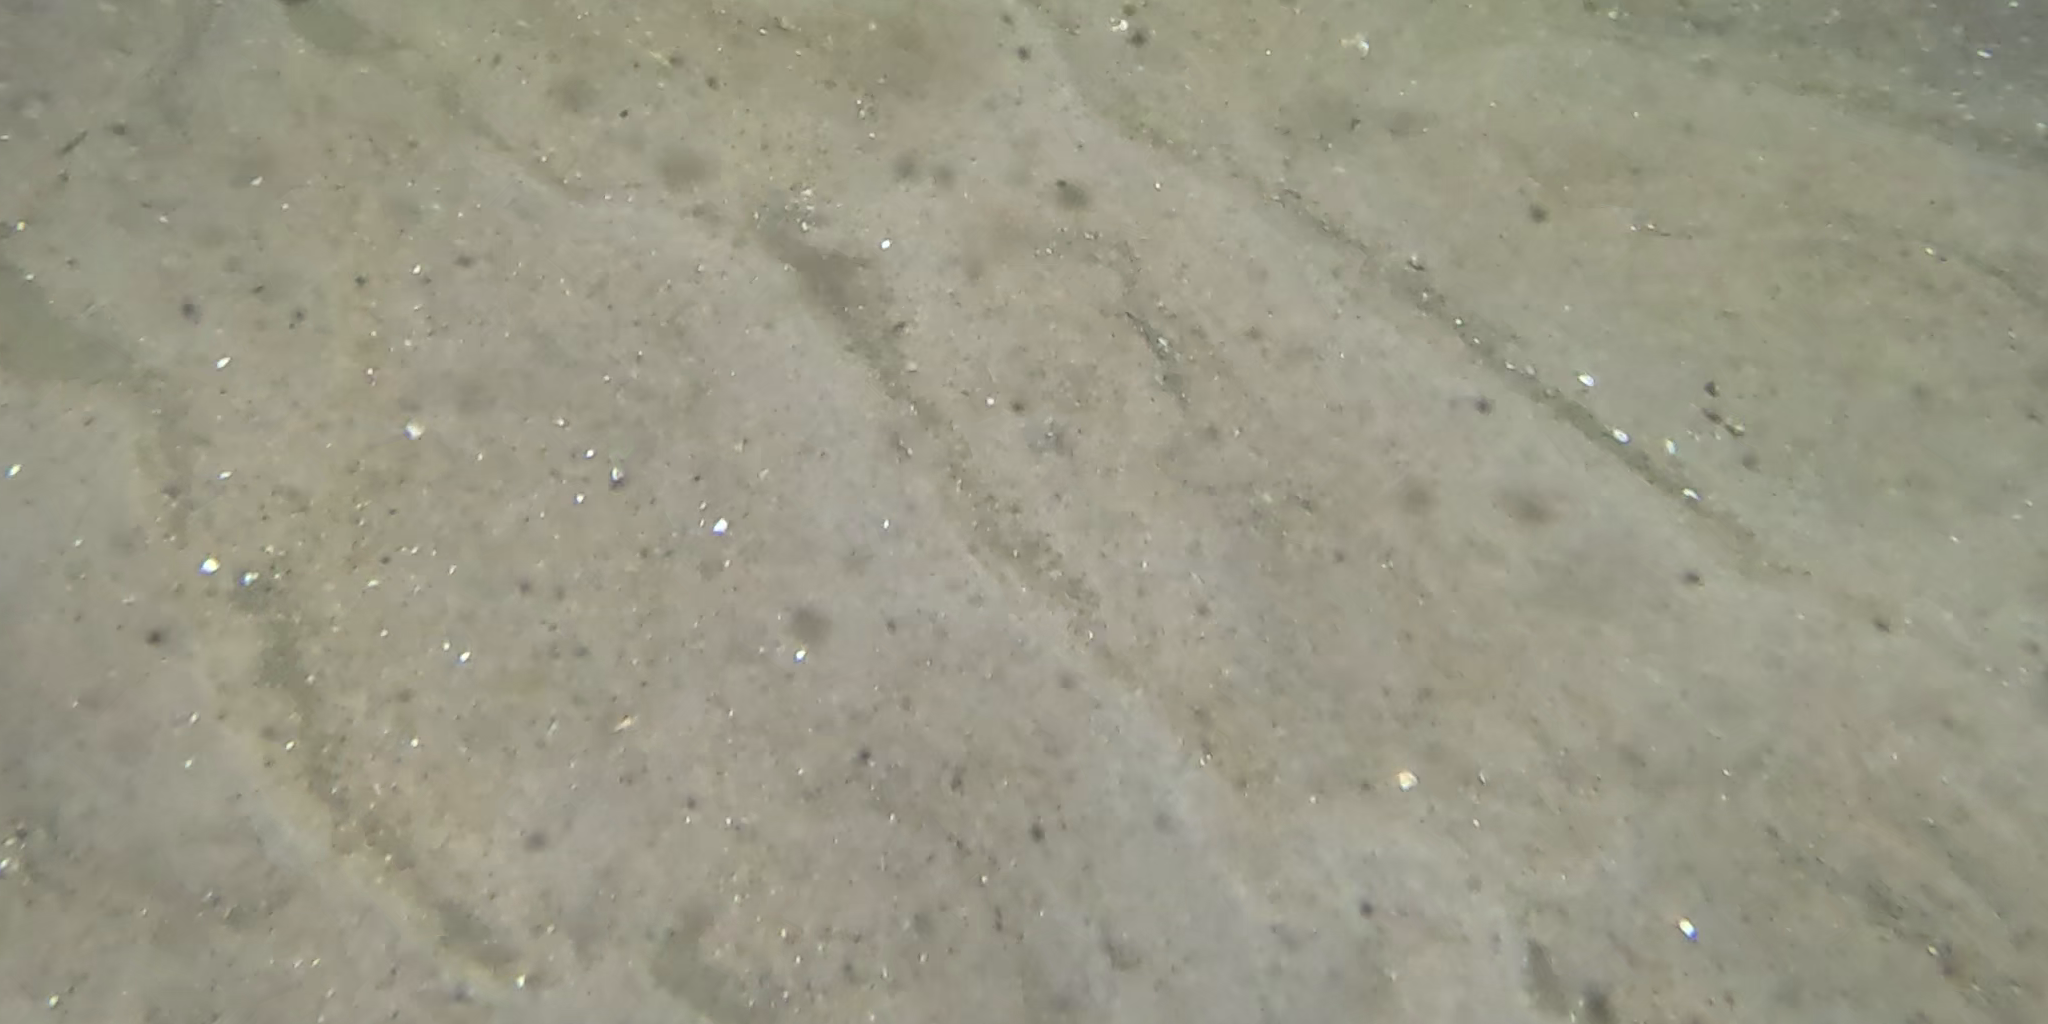
Seabed habitat: sand